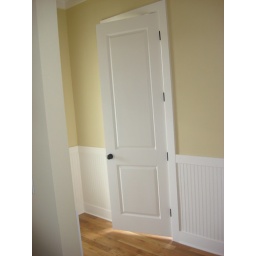
beadboard and door in house 1